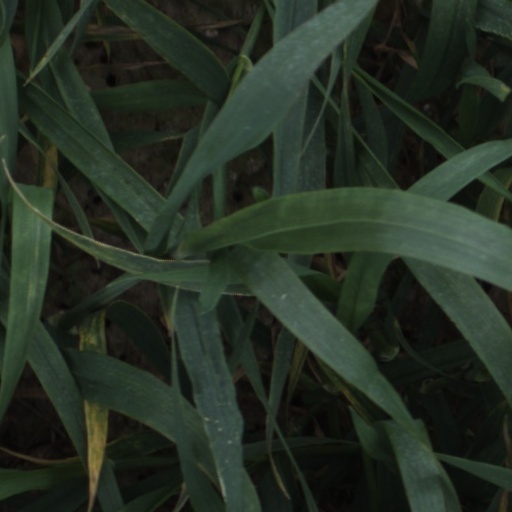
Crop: wheat